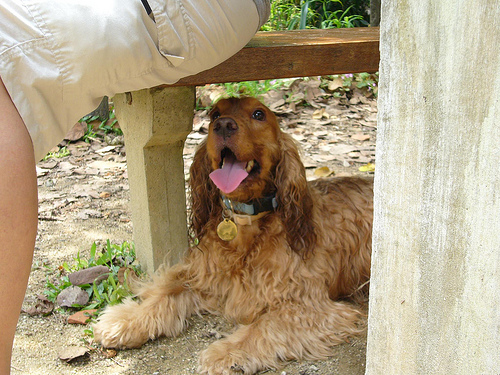
Breed: english_cocker_spaniel